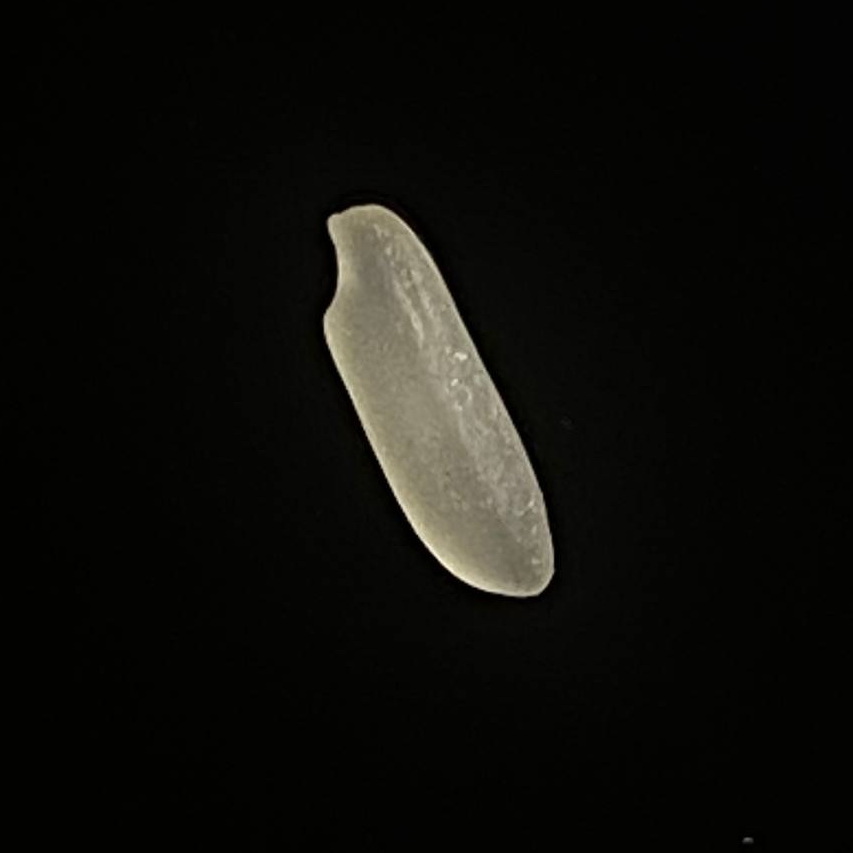
Rice variety: Shampakatari